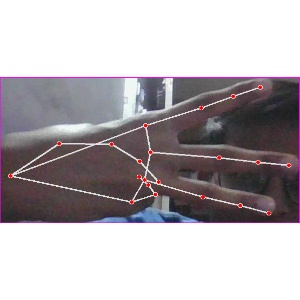
अक्षर: भ